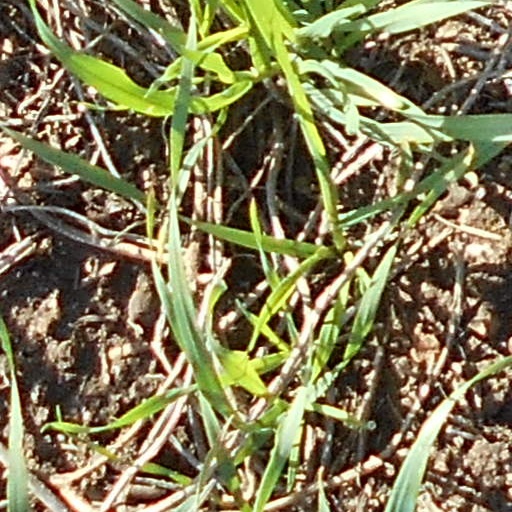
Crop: wheat